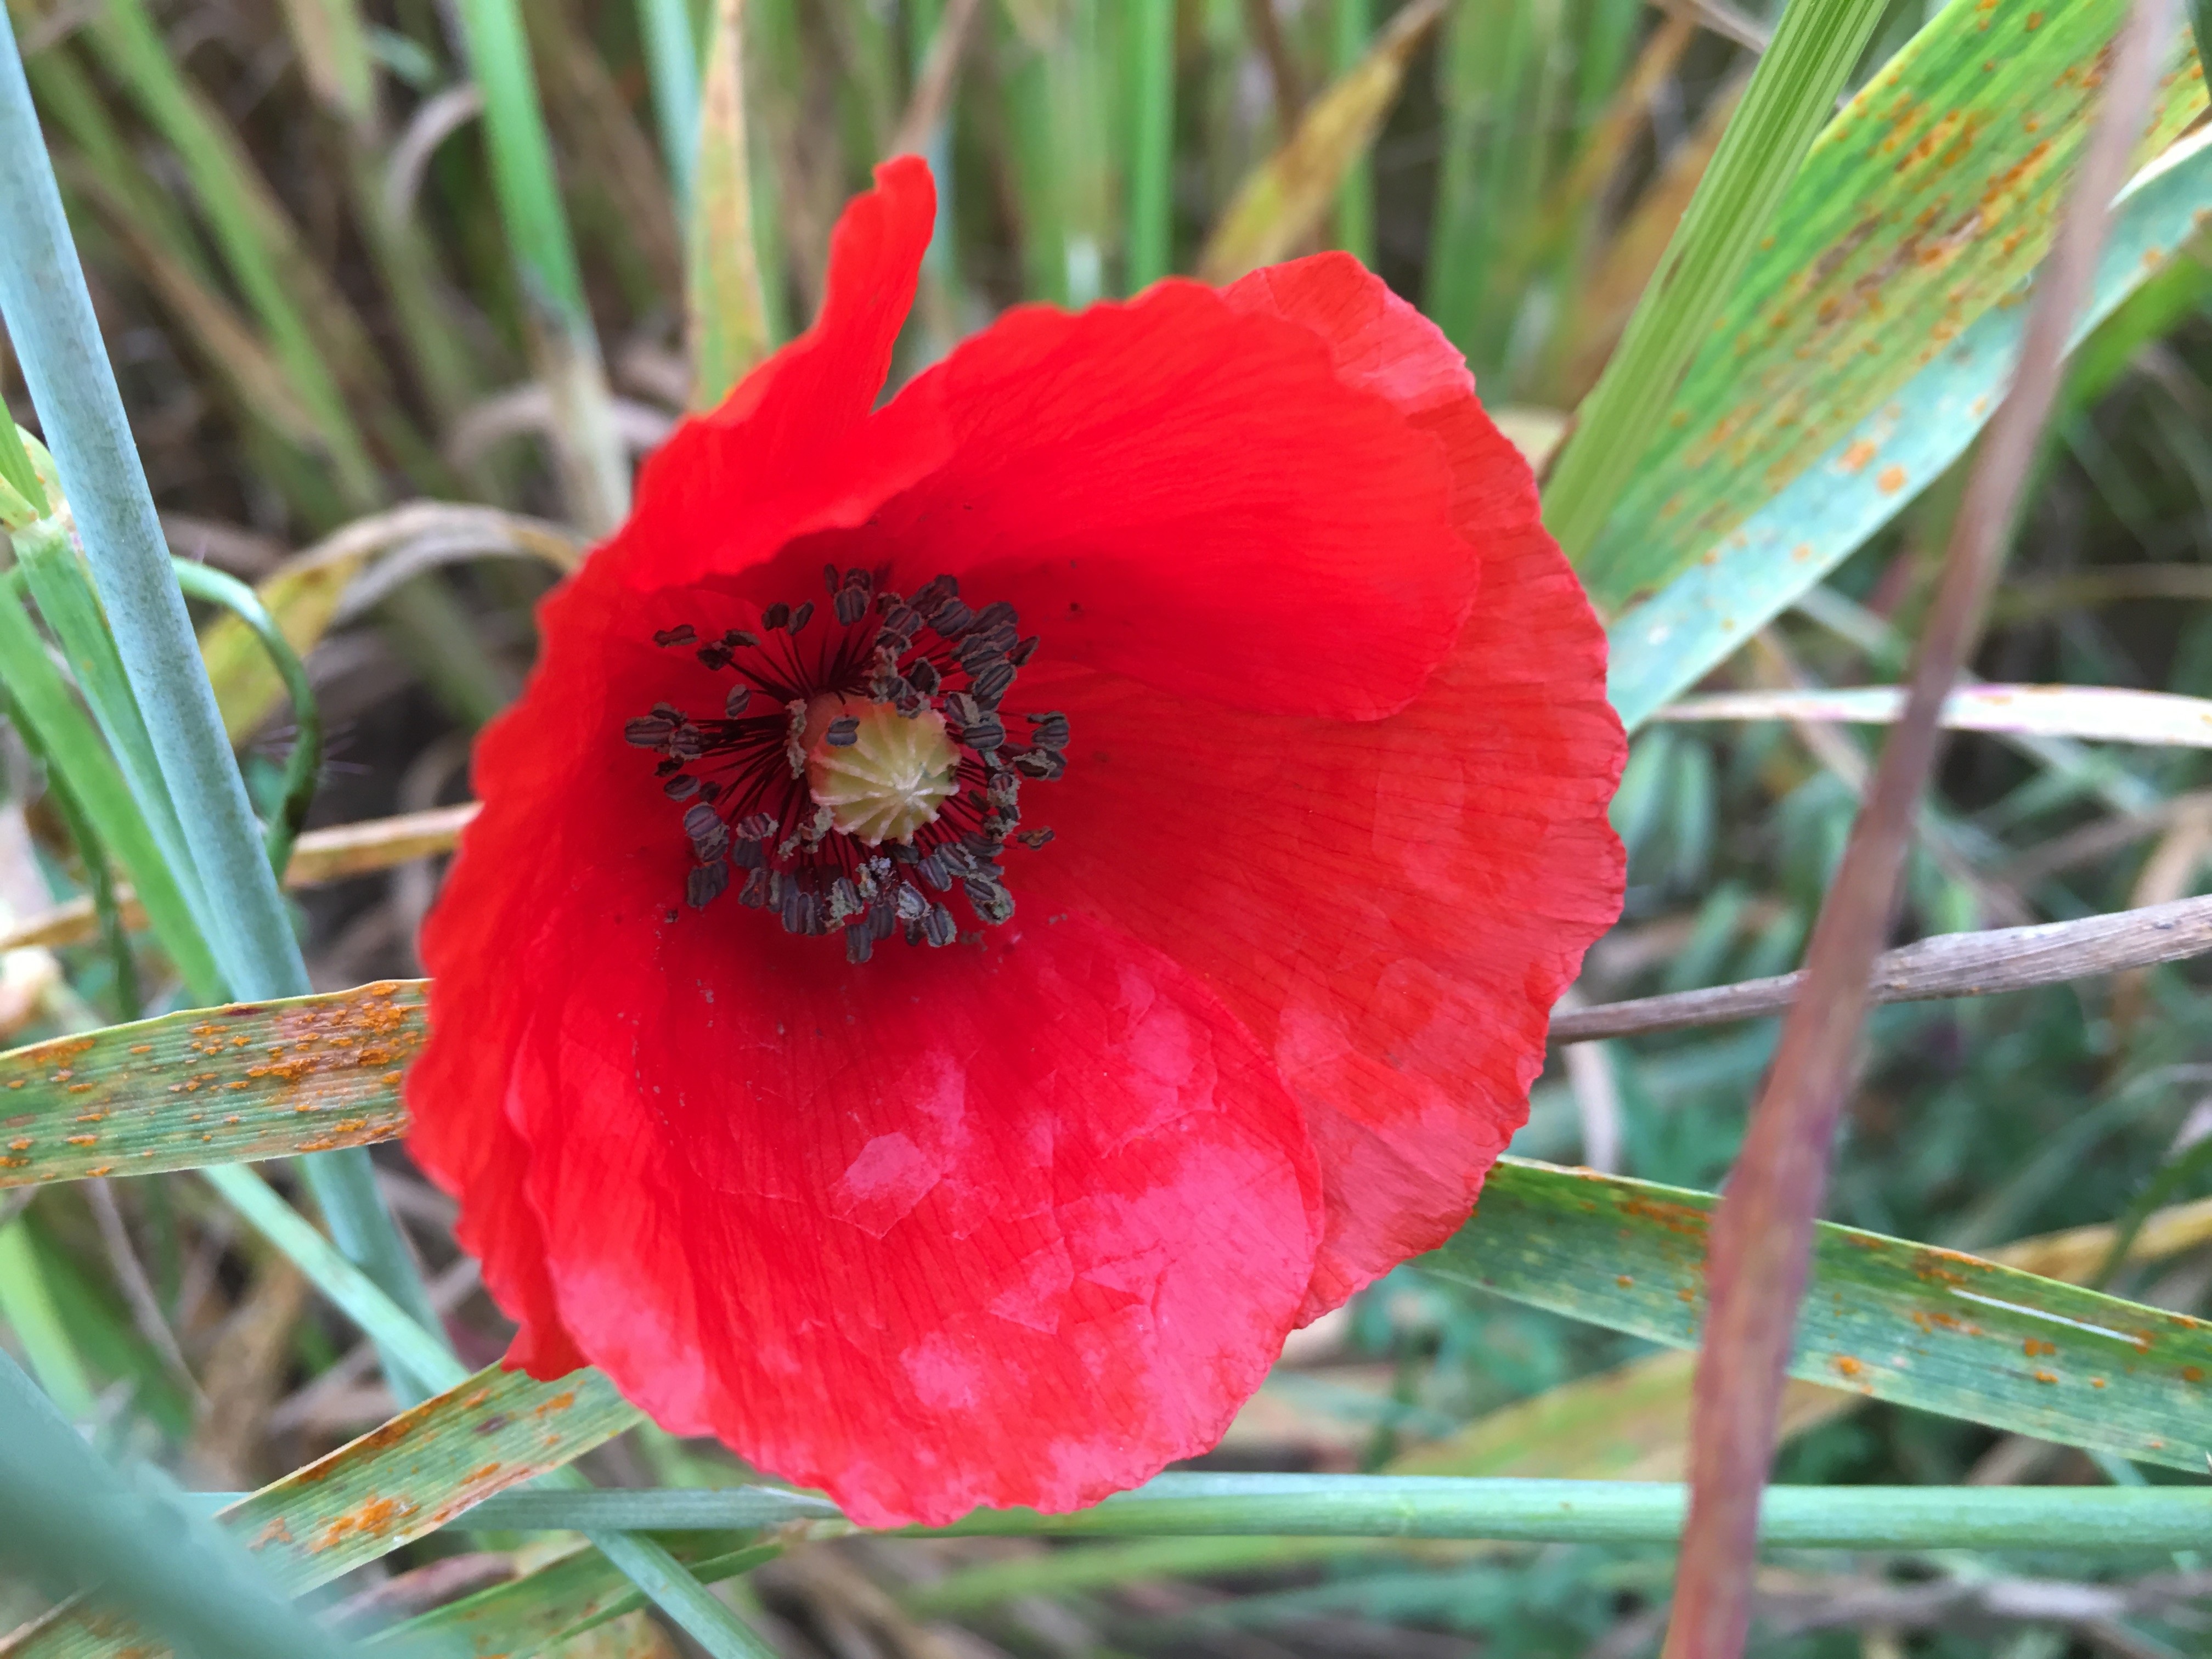
nature, plant, flower, petal, red, botany, flora, wildflower, flor, naturaleza, poppy, macro photography, flowering plant, rosella, land plant